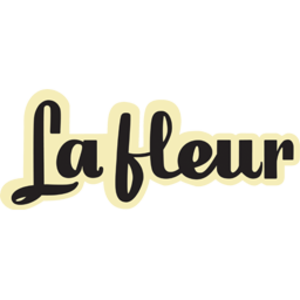
Logo de la marque Lafleur en 1972.
Lafleur est une marque de charcuterie d’Olymel, propriété de La Coop fédérée. Cette marque est fondée en 1912 par Alphonse Lafleur, et est spécialisée dans le marché de la viande de porc transformée. Ces produits ne sont vendus qu’au Québec.